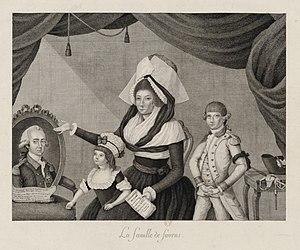
La famille du marquis de Favras
Thomas de Mahy, marquis de Favras, chevalier de l'ordre de Saint-Louis, né au château de Favras, près de Blois, le 26 mars 1744, pendu à Paris le 19 février 1790, est un militaire et gentilhomme français, premier lieutenant de la garde du comte de Provence et soutien de la cause royaliste durant la Révolution française.
Victoria Edwige Caroline, princesse d'Anhalt-Bernbourg-Schaumbourg, Baronne de Bärenthal, marquise de Favras née en 1759 et décédée en 1841, est une princesse allemande et noble dame française.